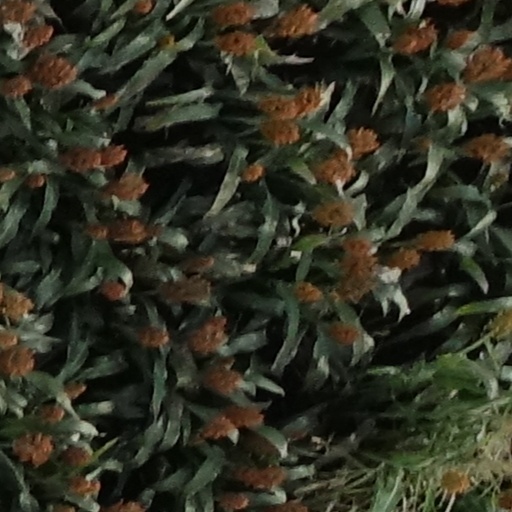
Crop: sorghum